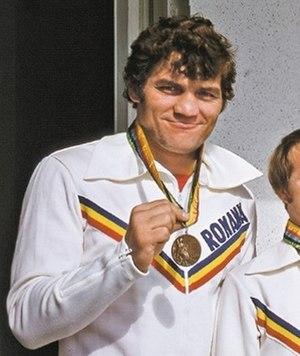
Petre Dicu est un lutteur roumain spécialiste de la lutte gréco-romaine. Il participe aux Jeux olympiques d'été de 1976 et aux Jeux olympiques d'été de 1980. En 1980, il remporte la médaille de bronze en combattant dans la catégorie des poids mi-lourds.